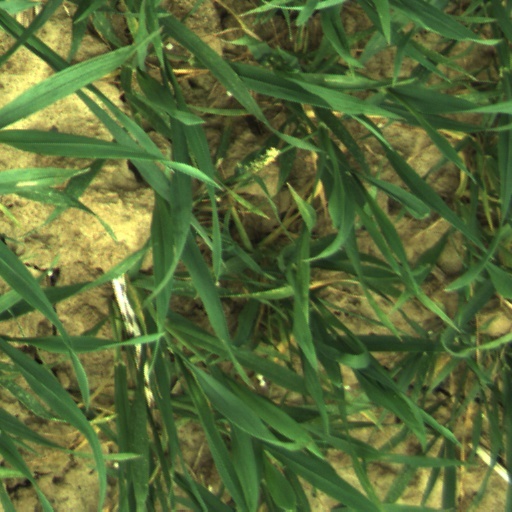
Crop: wheat